Kyushu Asahi Broadcasting

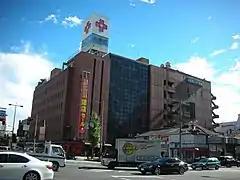
The Asahiya Department Store (later Kurume Izutsuya) which was the initial headquarters of KBC until it moved to Fukuoka City in 1956. The building closed down in February 2009 and was later demolished.

Kyushu Asahi Broadcasting then opened on 21 August 1953 with its headquarters initially located in the Asahiya Department Store in Kurume City. On 24 December 1953, KBC began trial radio broadcasts, which officially started broadcasting on New Year's Day of 1954.